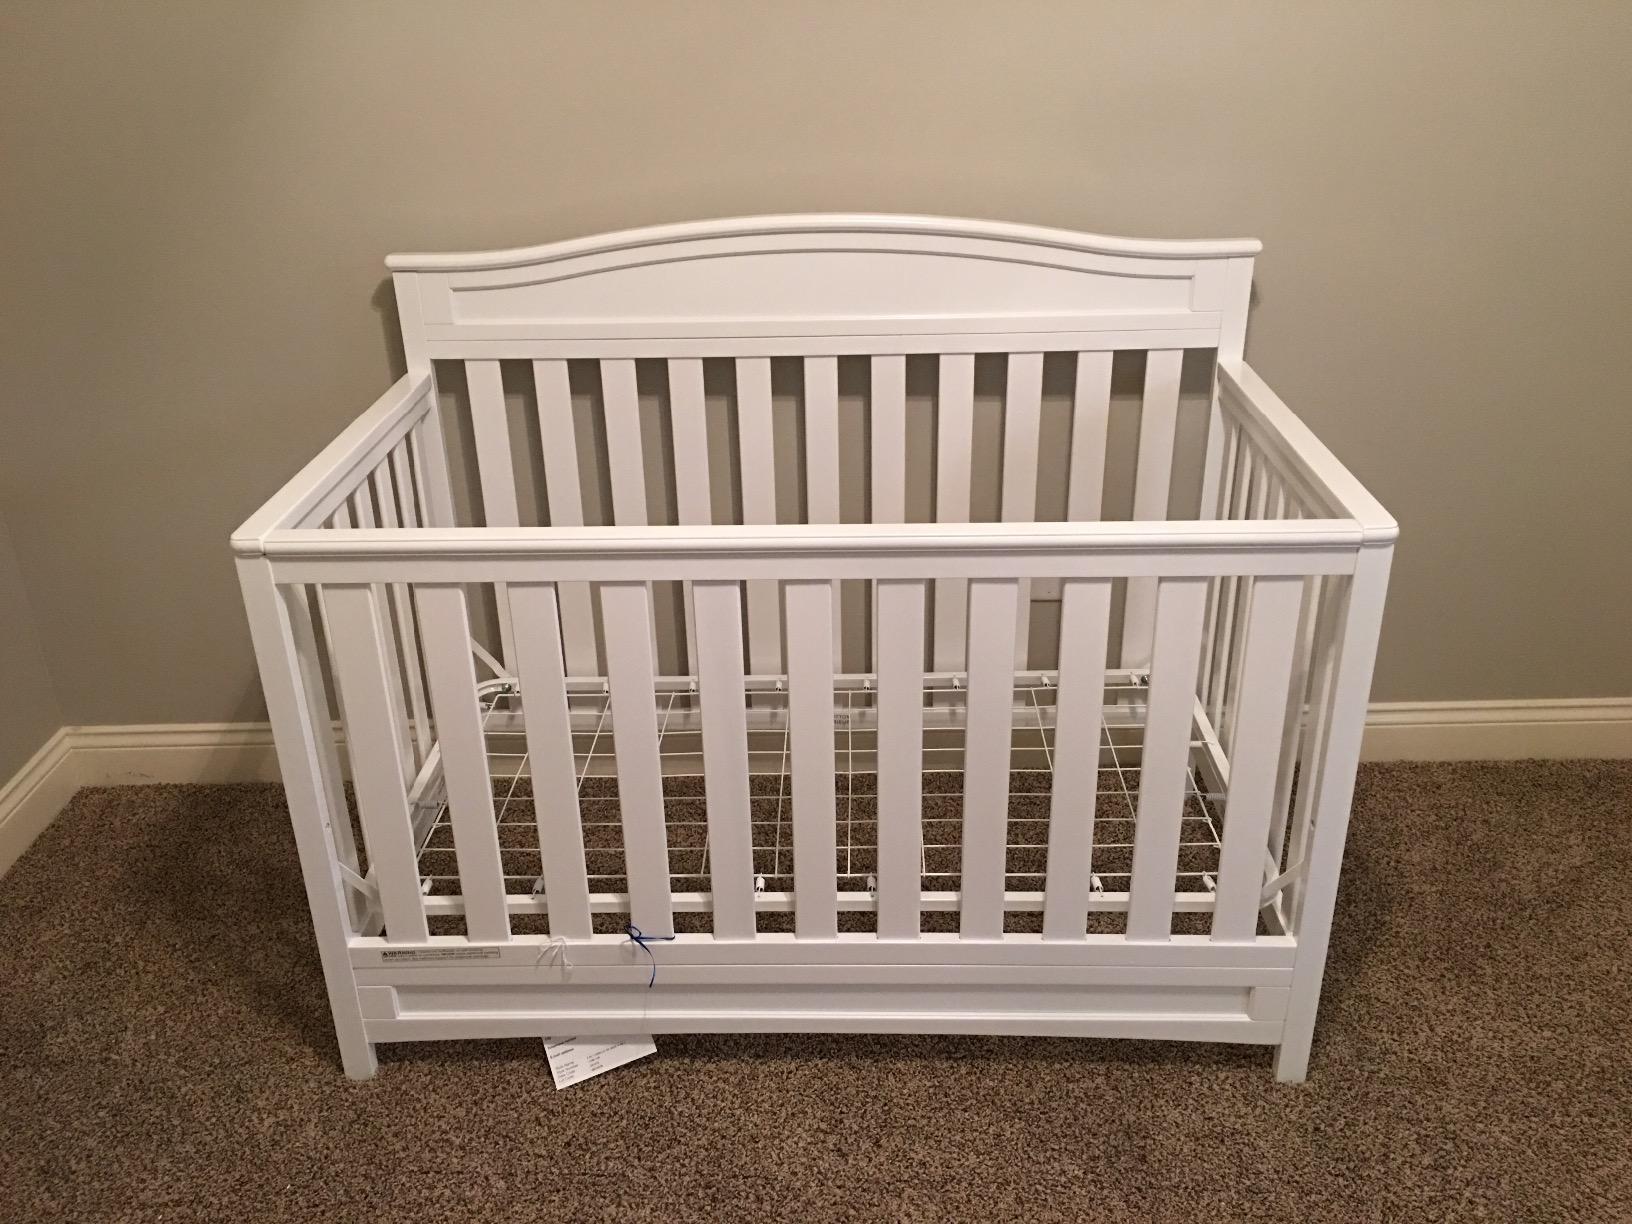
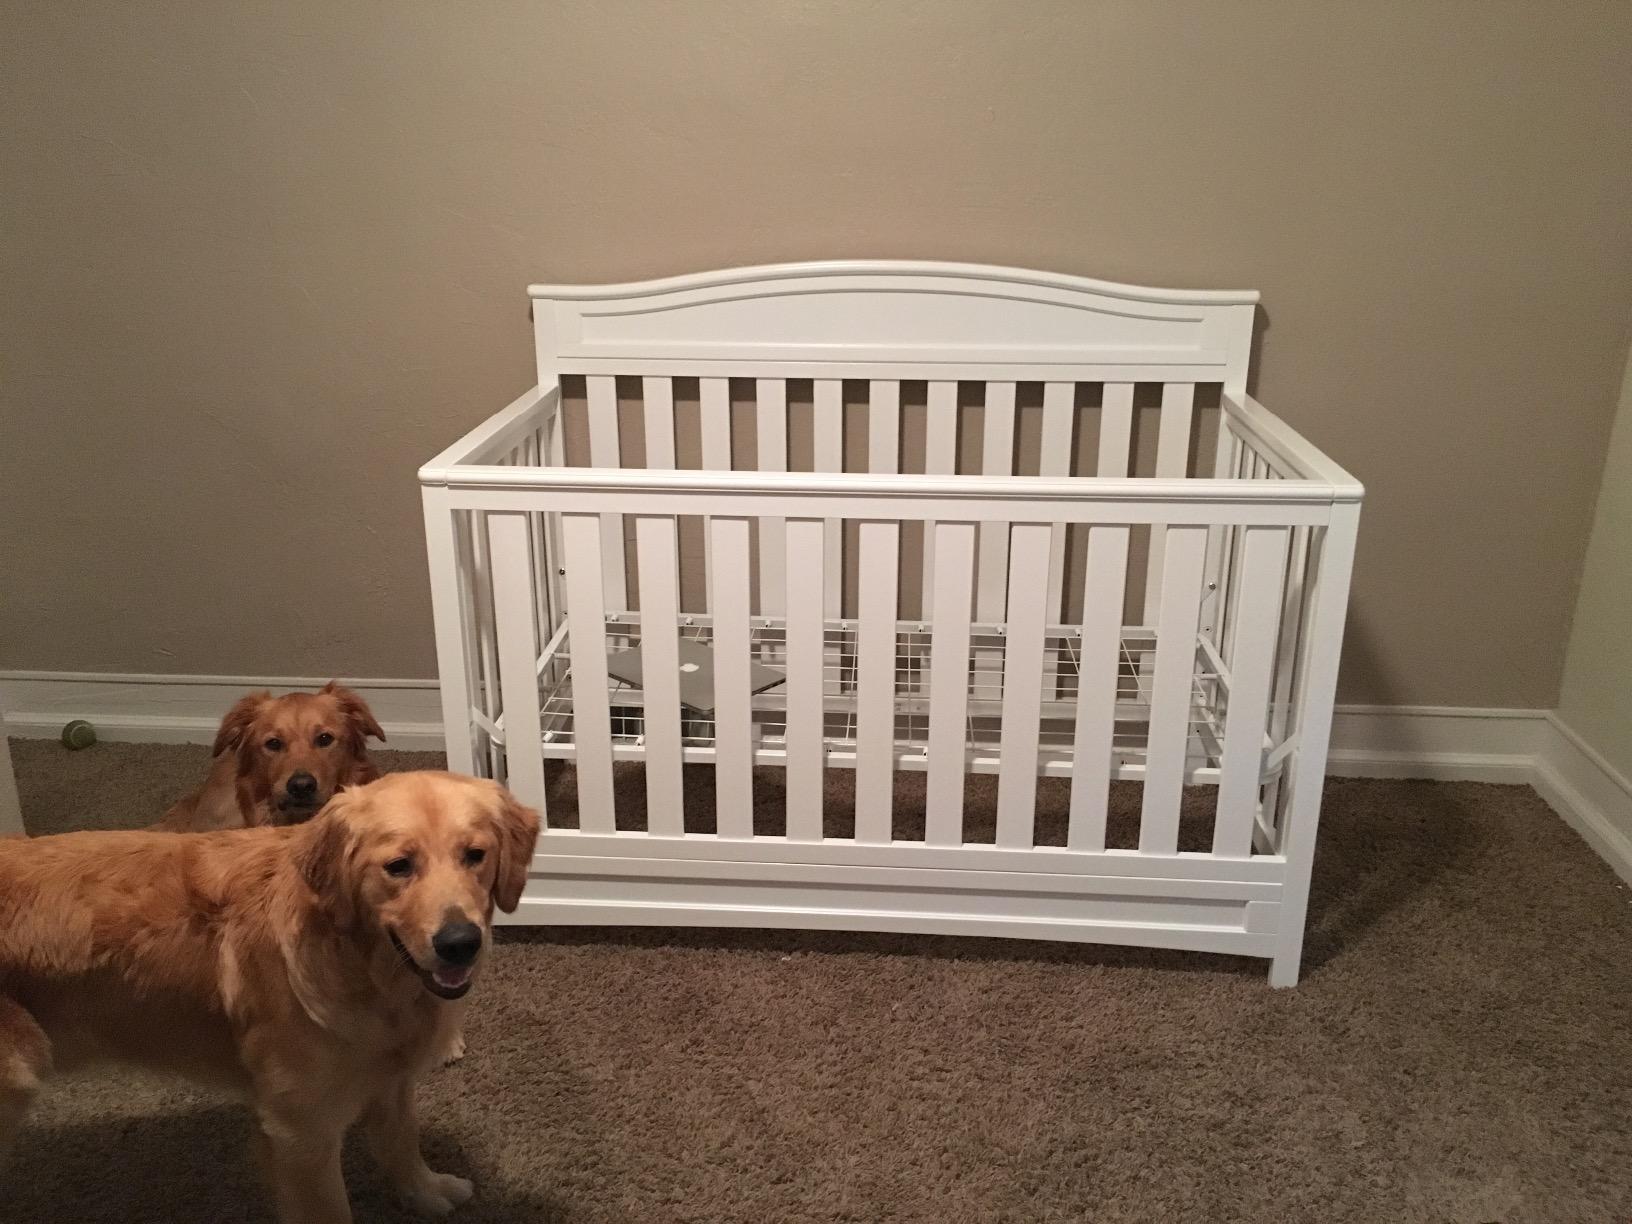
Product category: products_crib
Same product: yes